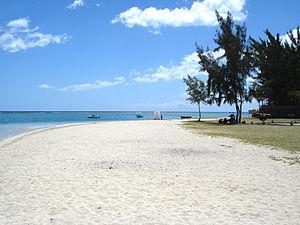
Plage à l'île maurice - La Preneuse